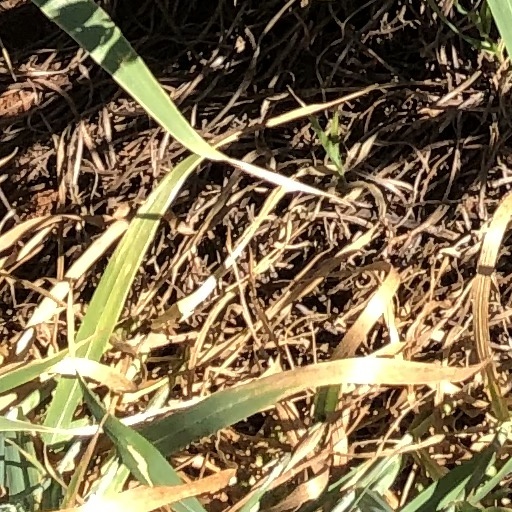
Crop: wheat